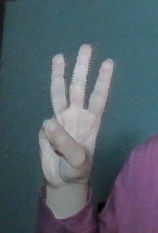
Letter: thaa